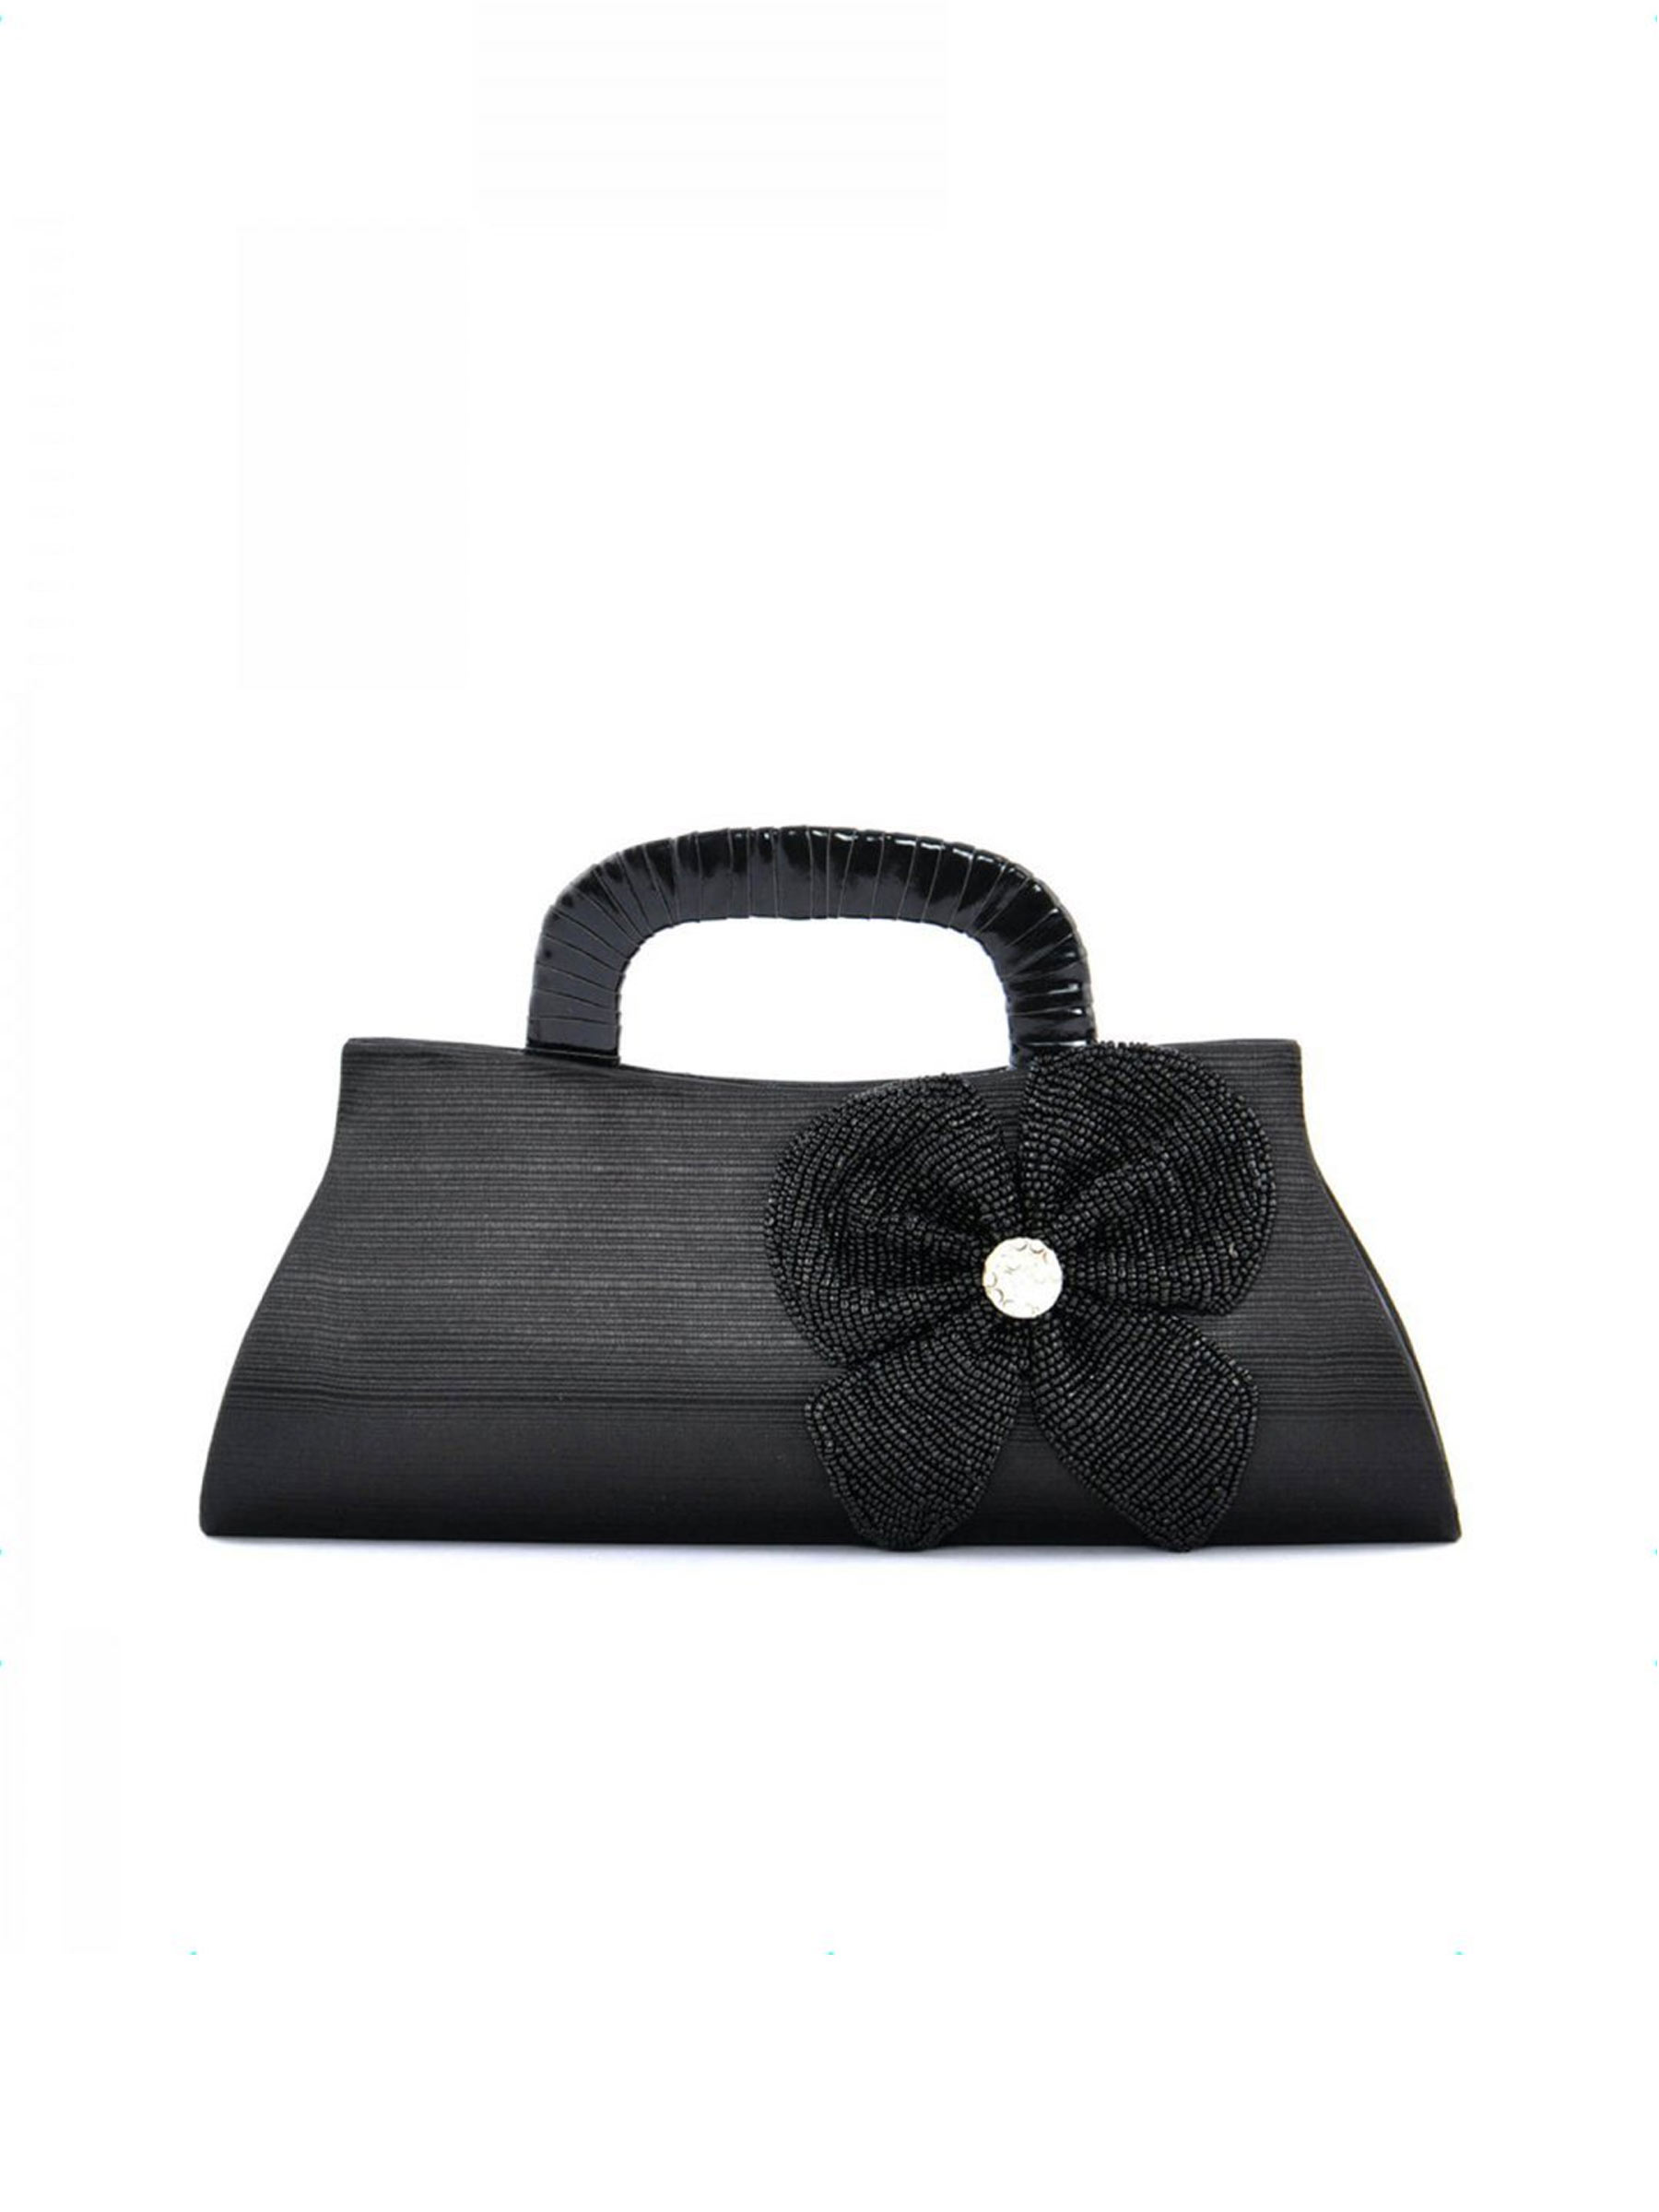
Spice Art Women Beaded Bow Black Clutch
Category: Accessories / Bags / Clutches
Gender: Women
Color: Black
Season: Winter 2015
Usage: Casual